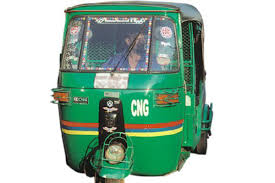
Vehicle type: Auto Rickshaws